Langogne

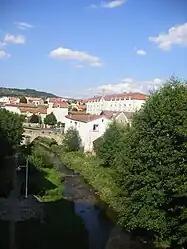
A view of the river (Langouyrou) flowing through Langogne

Langogne is a commune in the Lozère department in southern France.